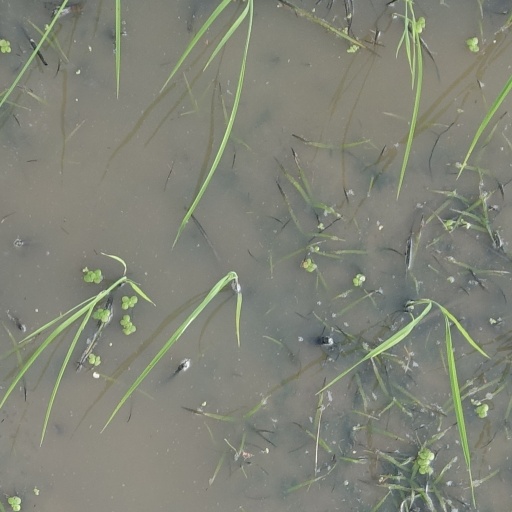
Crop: rice